Iinan, Shimane

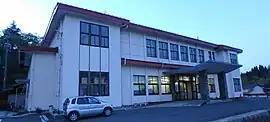
Iinan town hall

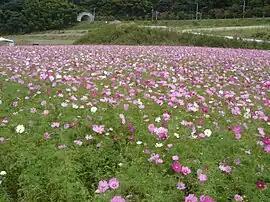
Cosmos flowers along Japan National Route 184

Iinan is located in the Chugoku Mountains on the border of Shimane Prefecture and Hiroshima Prefecture, about 90% of the town is forest and wilderness. Surrounded by mountains of around 1000 meters, the flatland is about 450 meters above sea level, and the entire town is a heavy snowfall area. The Gōno River flows to its west. Parts of the town are within the borders of the Hiba-Dogo-Taishaku Quasi-National Park.